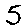
Label: 5